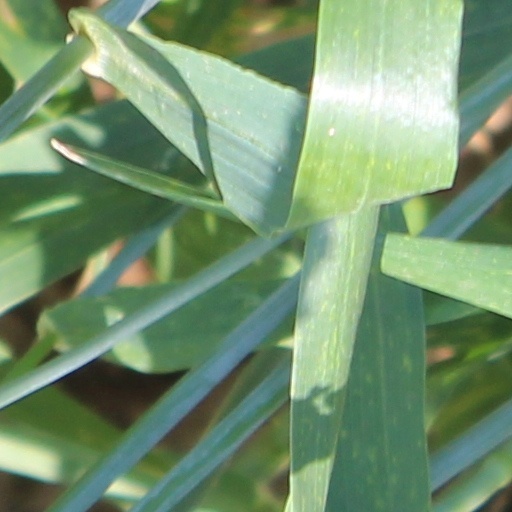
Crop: wheat